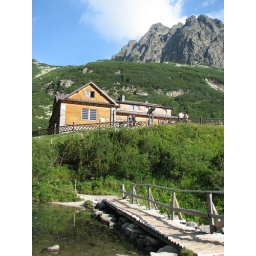
Circular near green mountian lake